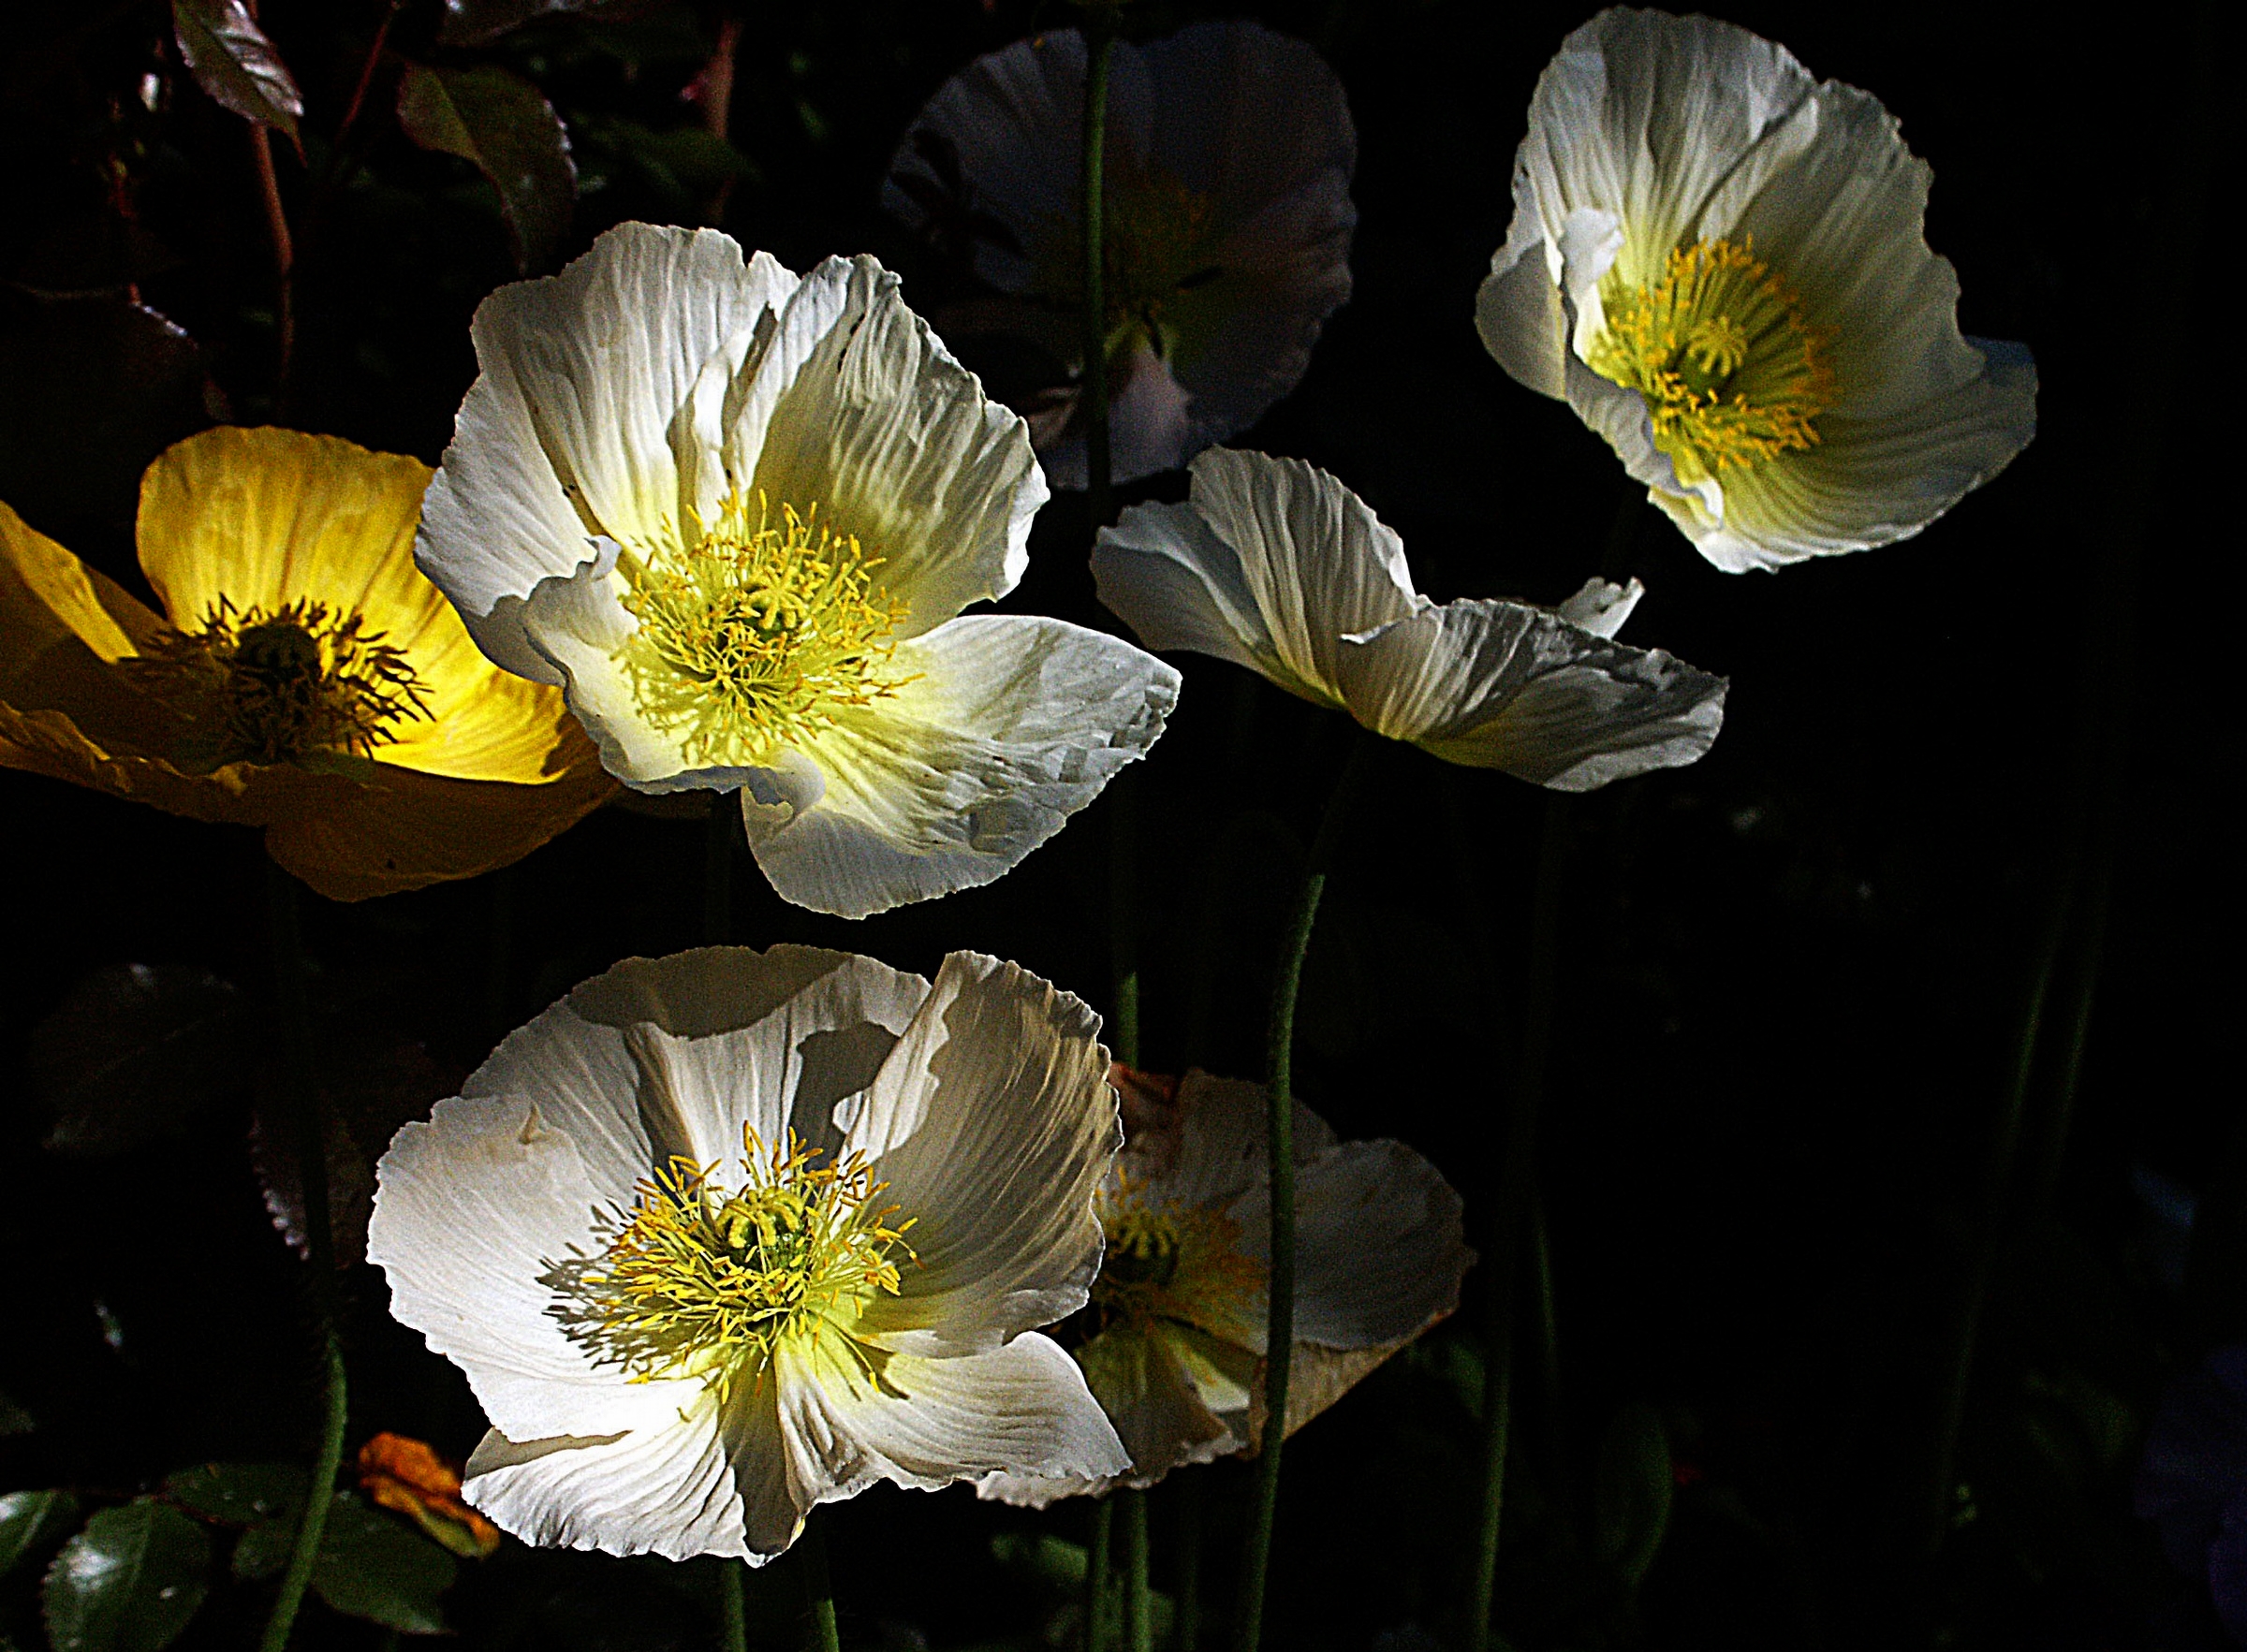
nature, blossom, plant, sunlight, flower, petal, floral, pollen, botany, yellow, flora, wildflower, colour, petals, gardens, poppy, blooms, flowesr, macro photography, flowering plant, land plant, calochortus